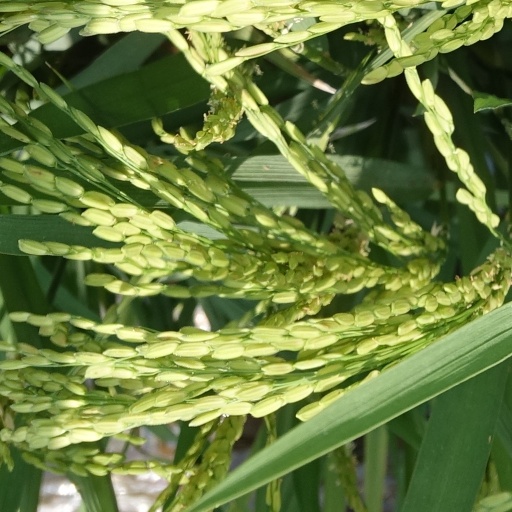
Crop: rice